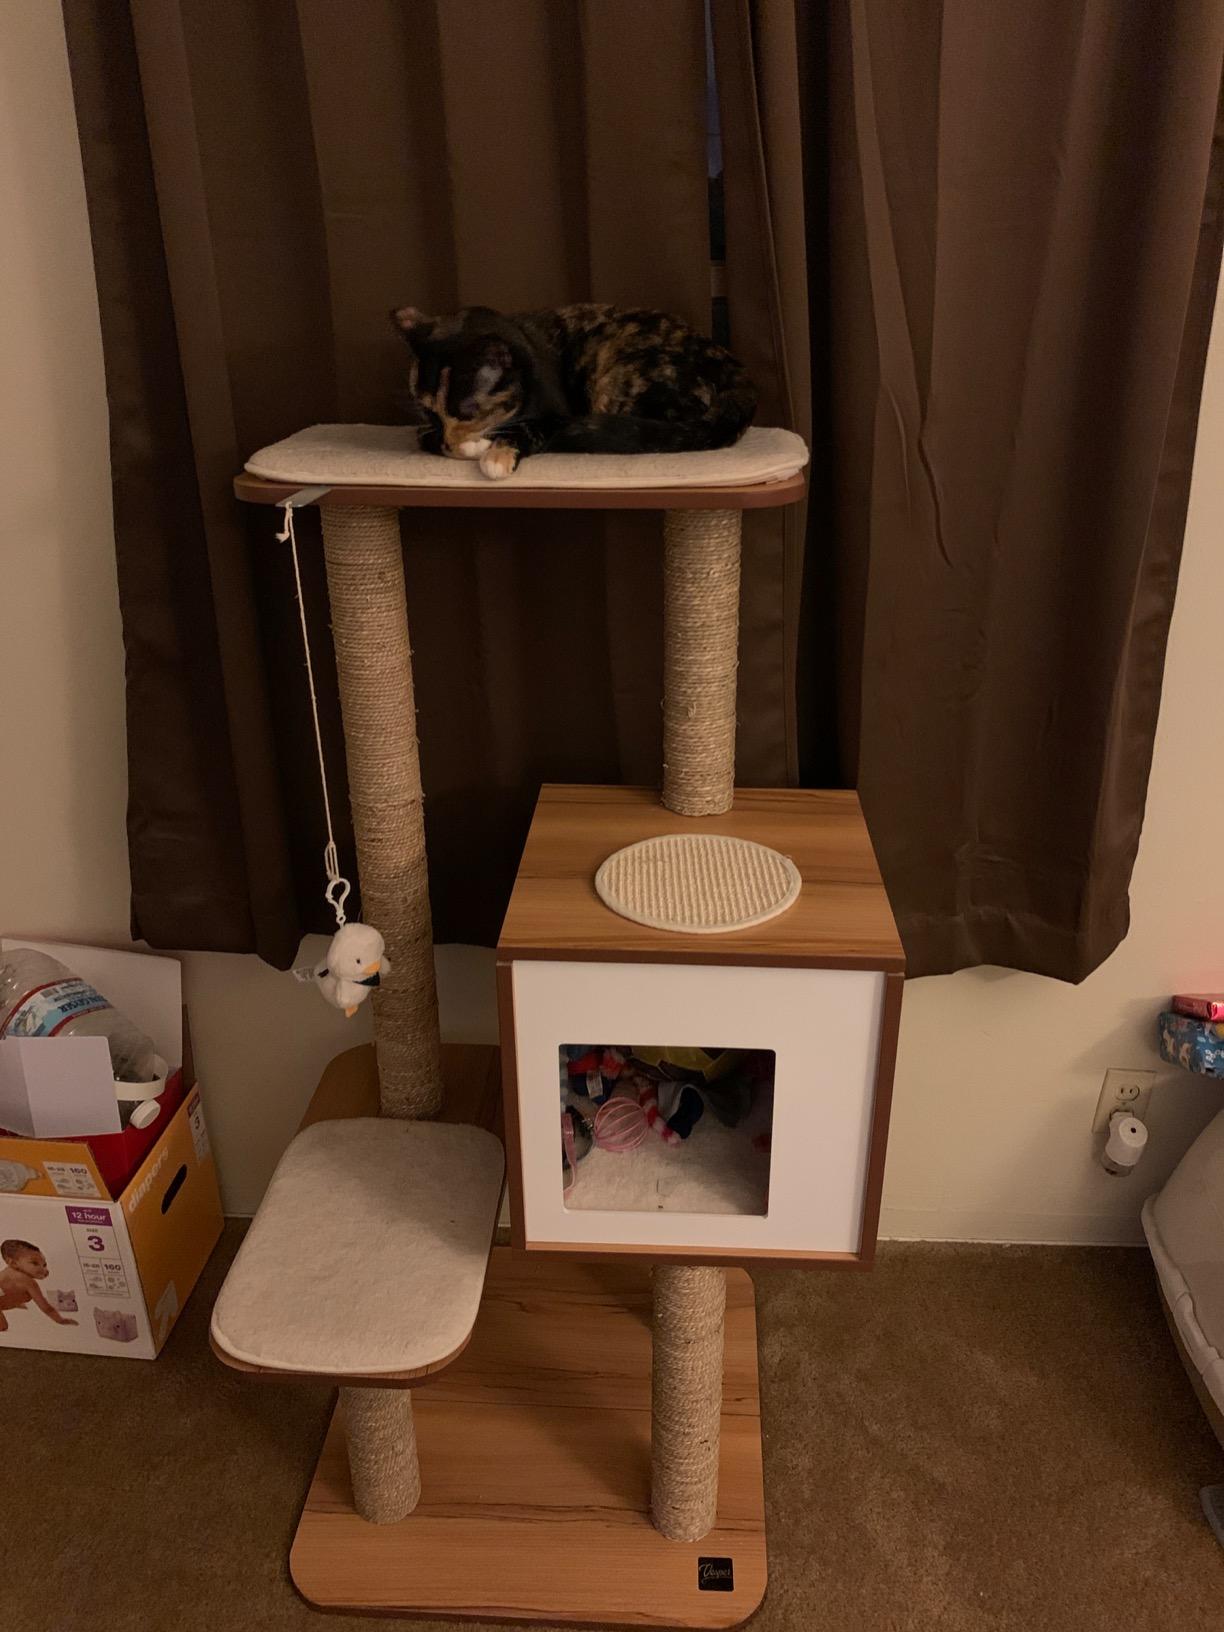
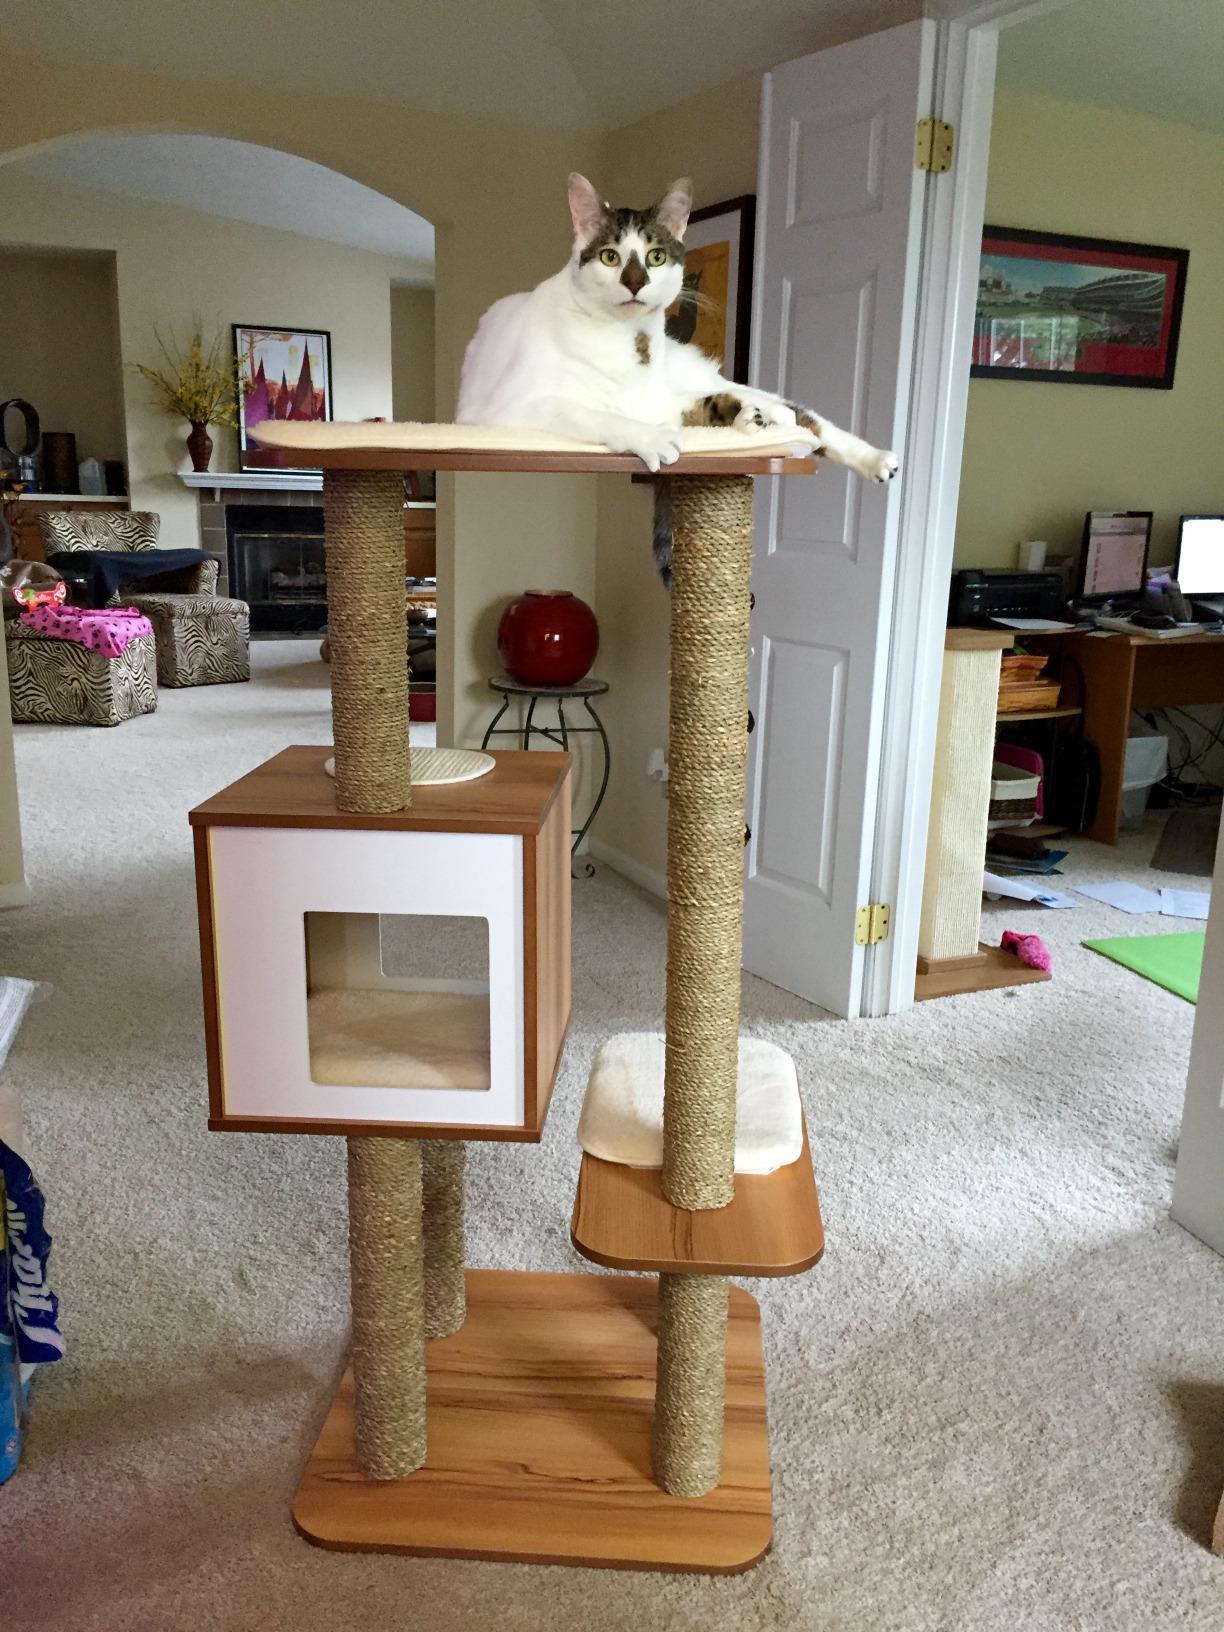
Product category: items_cat tree
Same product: yes